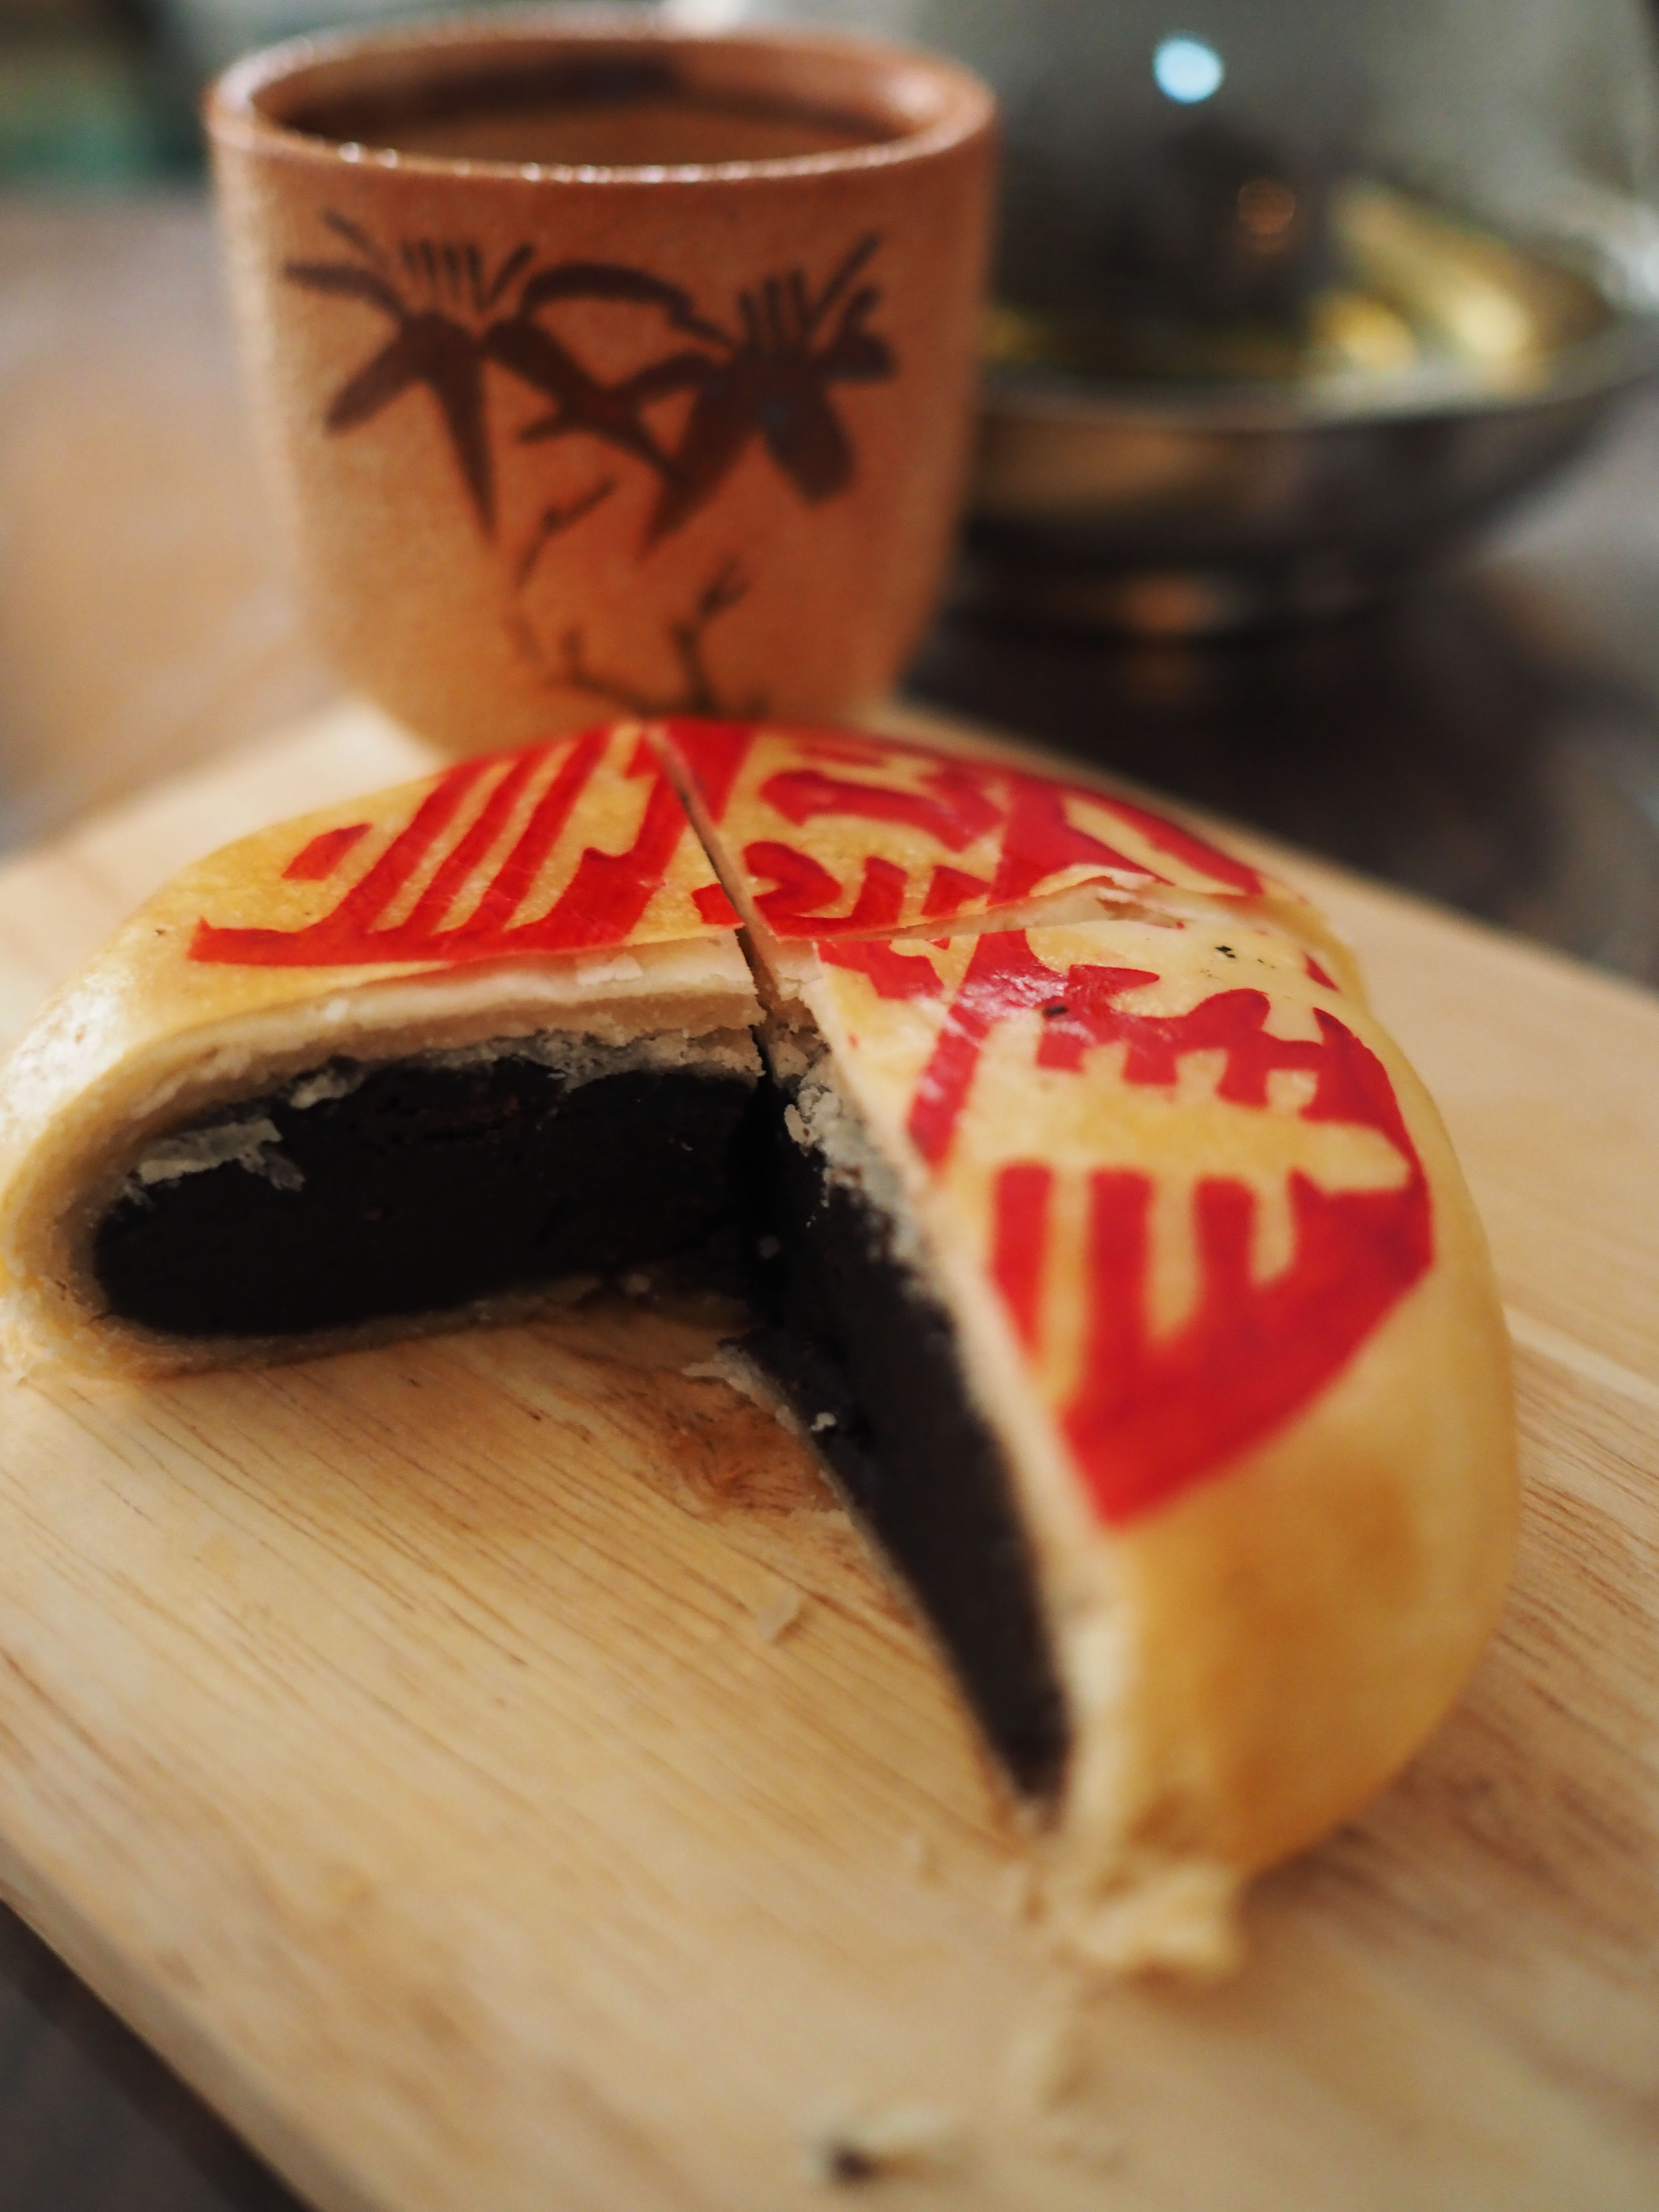
food, tableware, ingredient, cuisine, recipe, dishware, dish, staple food, plate, serveware, sweetness, cup, wood, comfort food, dessert, finger food, baked goods, drinkware, delicacy, table, carmine, indoor games and sports, snack, food additive, produce, porcelain, japanese cuisine, drink, baking, pottery, side dish, dairy, ceramic, chinese food